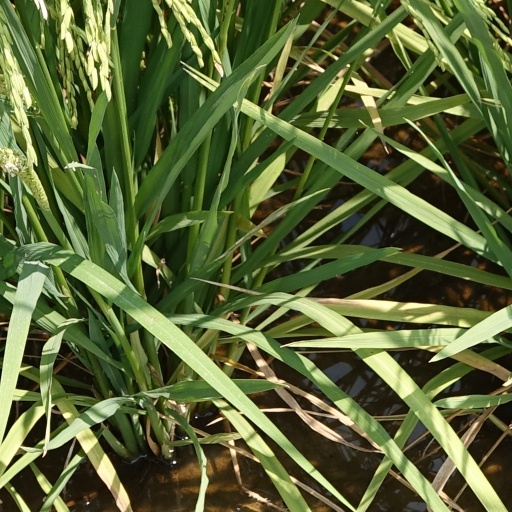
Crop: rice